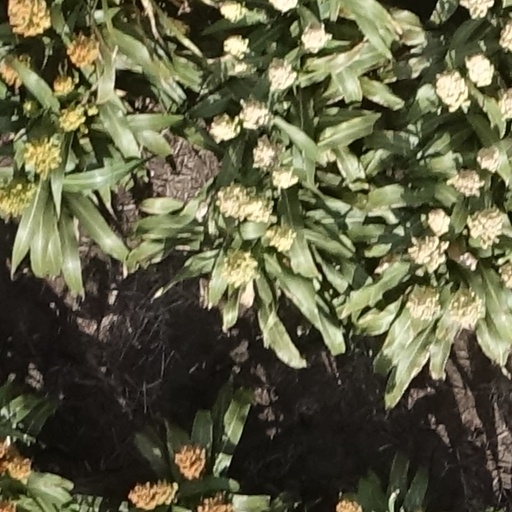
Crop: sorghum